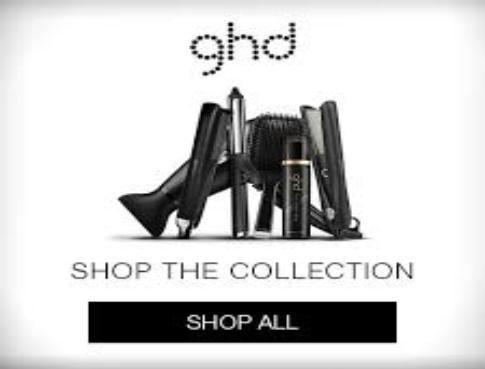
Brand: ghd
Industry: Necessities